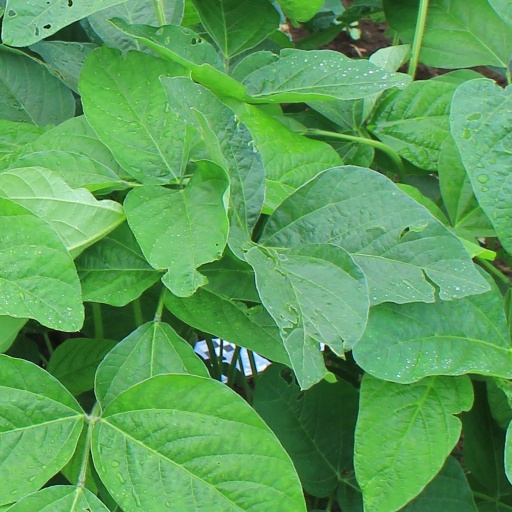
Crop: soybean